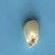
Maize quality: Bad